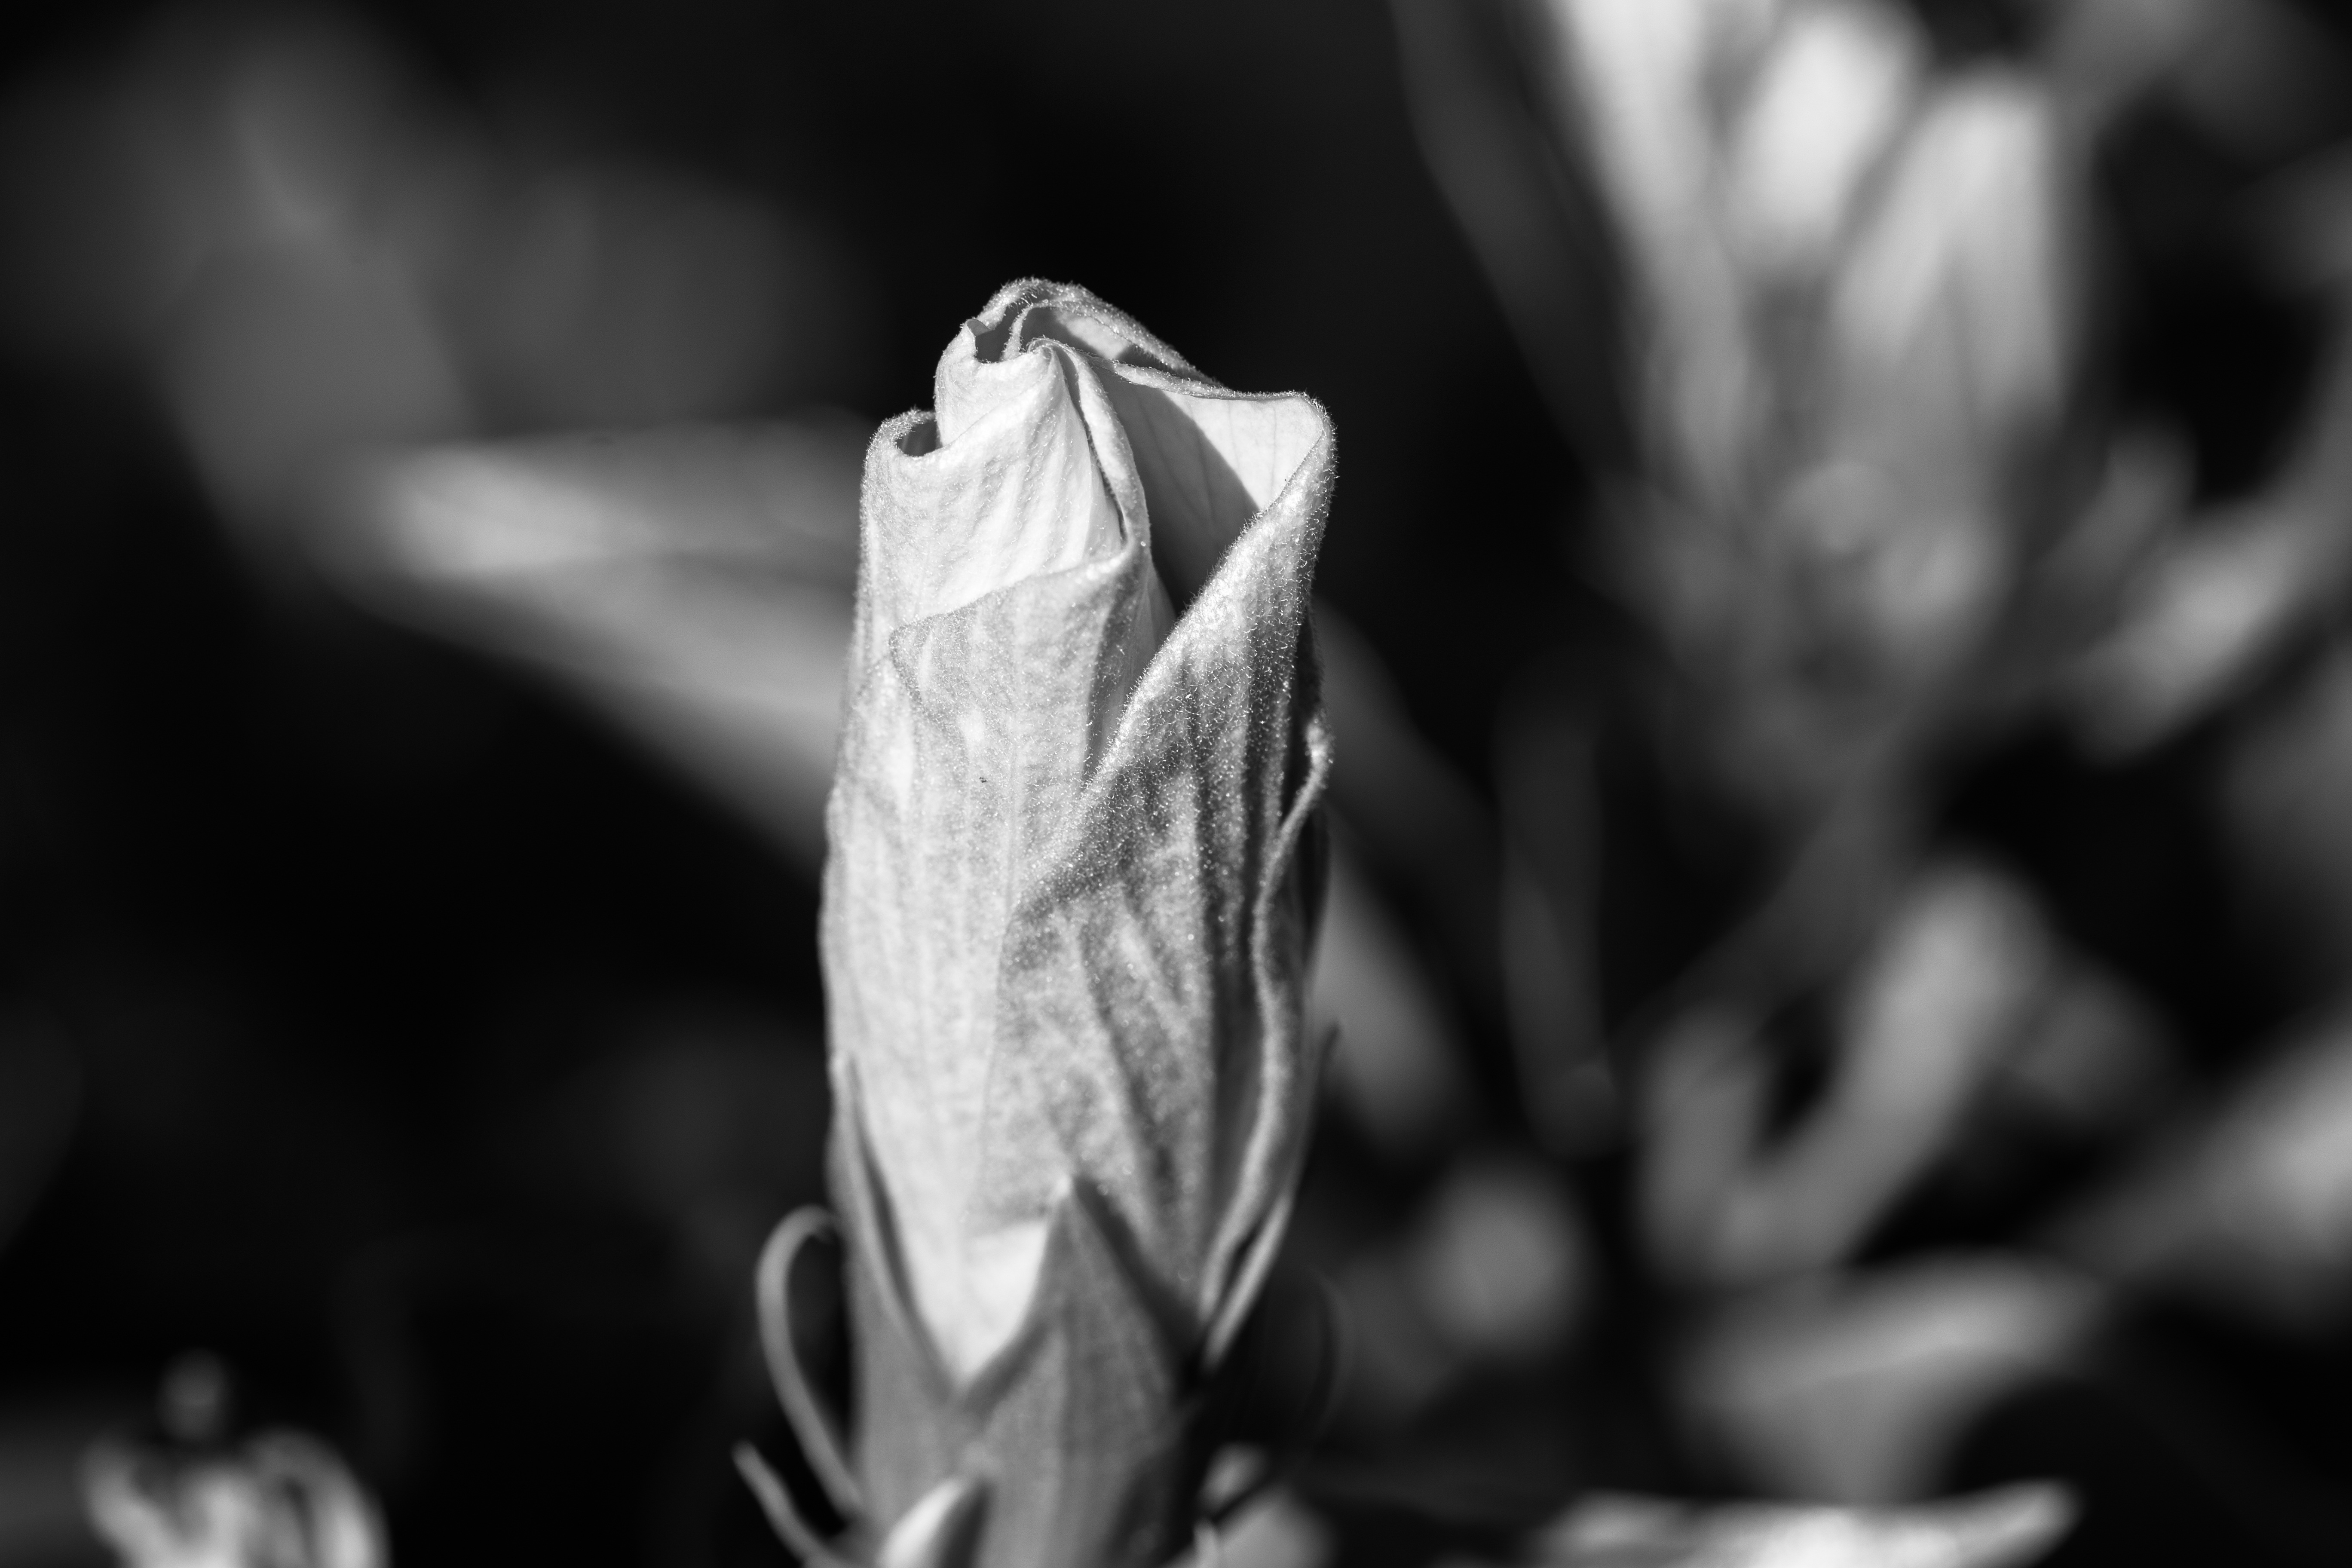
black and white, plant, white, photography, leaf, flower, petal, spring, darkness, black, monochrome, thoughtful, lonely, flora, close up, mourning, macro photography, still life photography, monochrome photography, plant stem